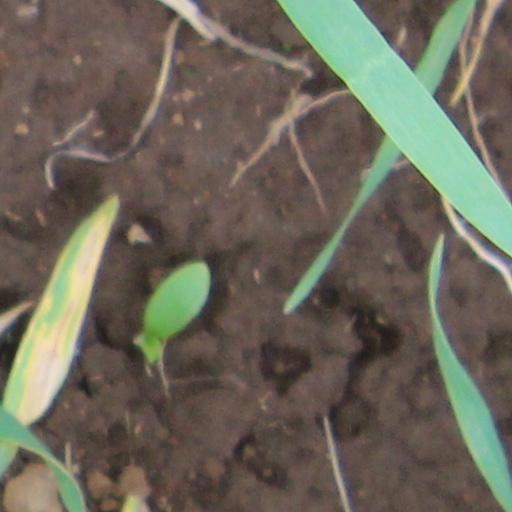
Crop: wheat